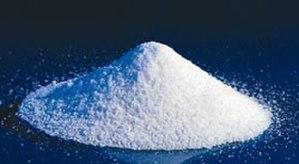
Apparition de l'hydroxyde de lithium LiOH